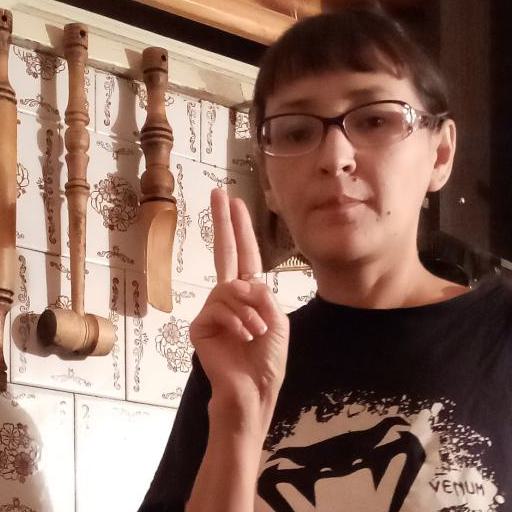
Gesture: two_up